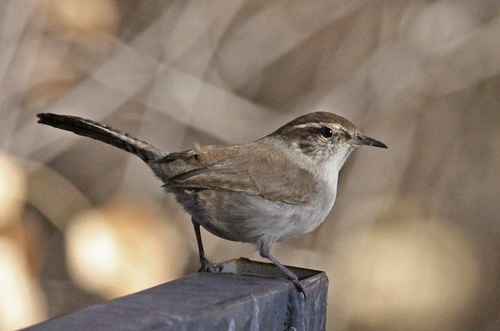
the bird has a small bill and black eyering that is round.
a small bird with a green back, green crown, green and black bill, light green and white belly, and blackened rectrices.
this is a grey bird with brown feathers and a brown head.
this bird is brown with grey on its stomach and has a long, pointy beak.
a small bird with light brown feathers and a white strip above its eye.
this bird is brown with wite and has a long, pointy beak.
this small bird has a white breast with tan wings.
this bird is gray and brown in color, with a skinny beak.
this bird is mostly brown with a slender beak it also has long tail feathersa small brown and white bird with long black legs, a black pointy beak, a long wide tail, small wings, a small head and black eye.
Species: Bewick Wren